Carlo Antonio Delpini

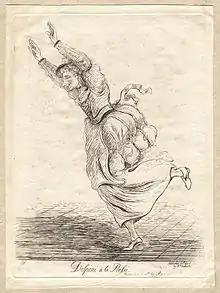
Carlo Antonio Delpini

Born in Rome, Delpini was a pupil of Nicolini. About 1774 he was engaged by David Garrick for the Drury Lane Theatre. There, at Covent Garden Theatre, and at the Haymarket Theatre, he supplied the mechanical arrangements for many pantomimes in which he acted.